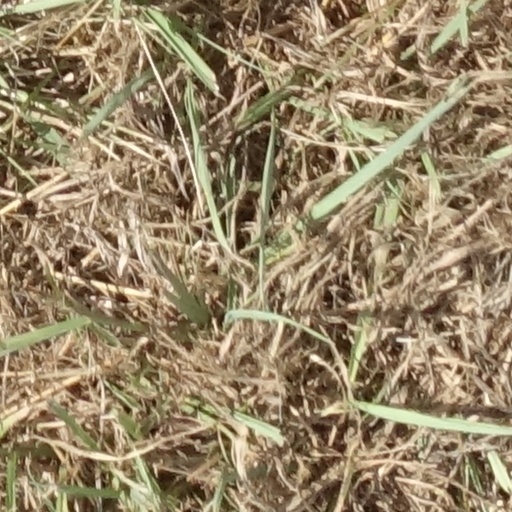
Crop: sorghum